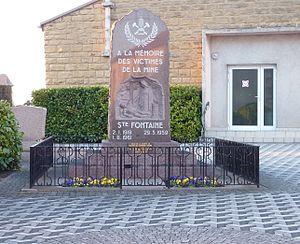
Monument des victimes de la mine
L'église Saint-Nicolas de L'Hôpital, du Centre ou encore Saint-Nicolas du Centre, est un édifice religieux dédié à Saint Nicolas de Myre, qui a été élevé du XIIIᵉ siècle au XIXᵉ siècle sur un coteau proche de L'Hôpital, le long de l'ancienne voie romaine Metz-Mayence-Worms. Elle est considérée comme église et paroisse-mère de toutes les autres paroisses catholiques de L'Hôpital et de Carling.
L’Hôpital est une commune française de Lorraine, située dans le département de la Moselle, en région Grand Est. Elle est localisée dans la région naturelle du Warndt, dans le bassin de vie de la Moselle-est et dépend de l'Agglo Saint-Avold Synergie.